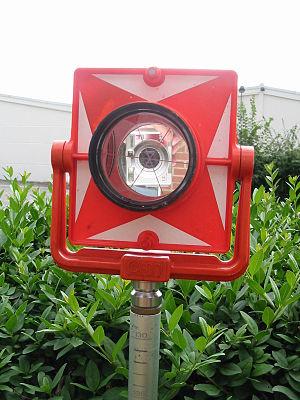
Le catadioptre ou plus précisément un système optique catadioptrique est la base des dispositifs rétroréfléchissants.
Le tachéomètre est un appareil servant à mesurer les angles horizontaux et verticaux entre deux cibles, ainsi que la distance entre ces cibles. Les mesures prises permettent de caractériser un triangle géodésique, et donc soit d'établir une carte ou un plan, soit de vérifier la cohérence entre un plan et la réalité du terrain.